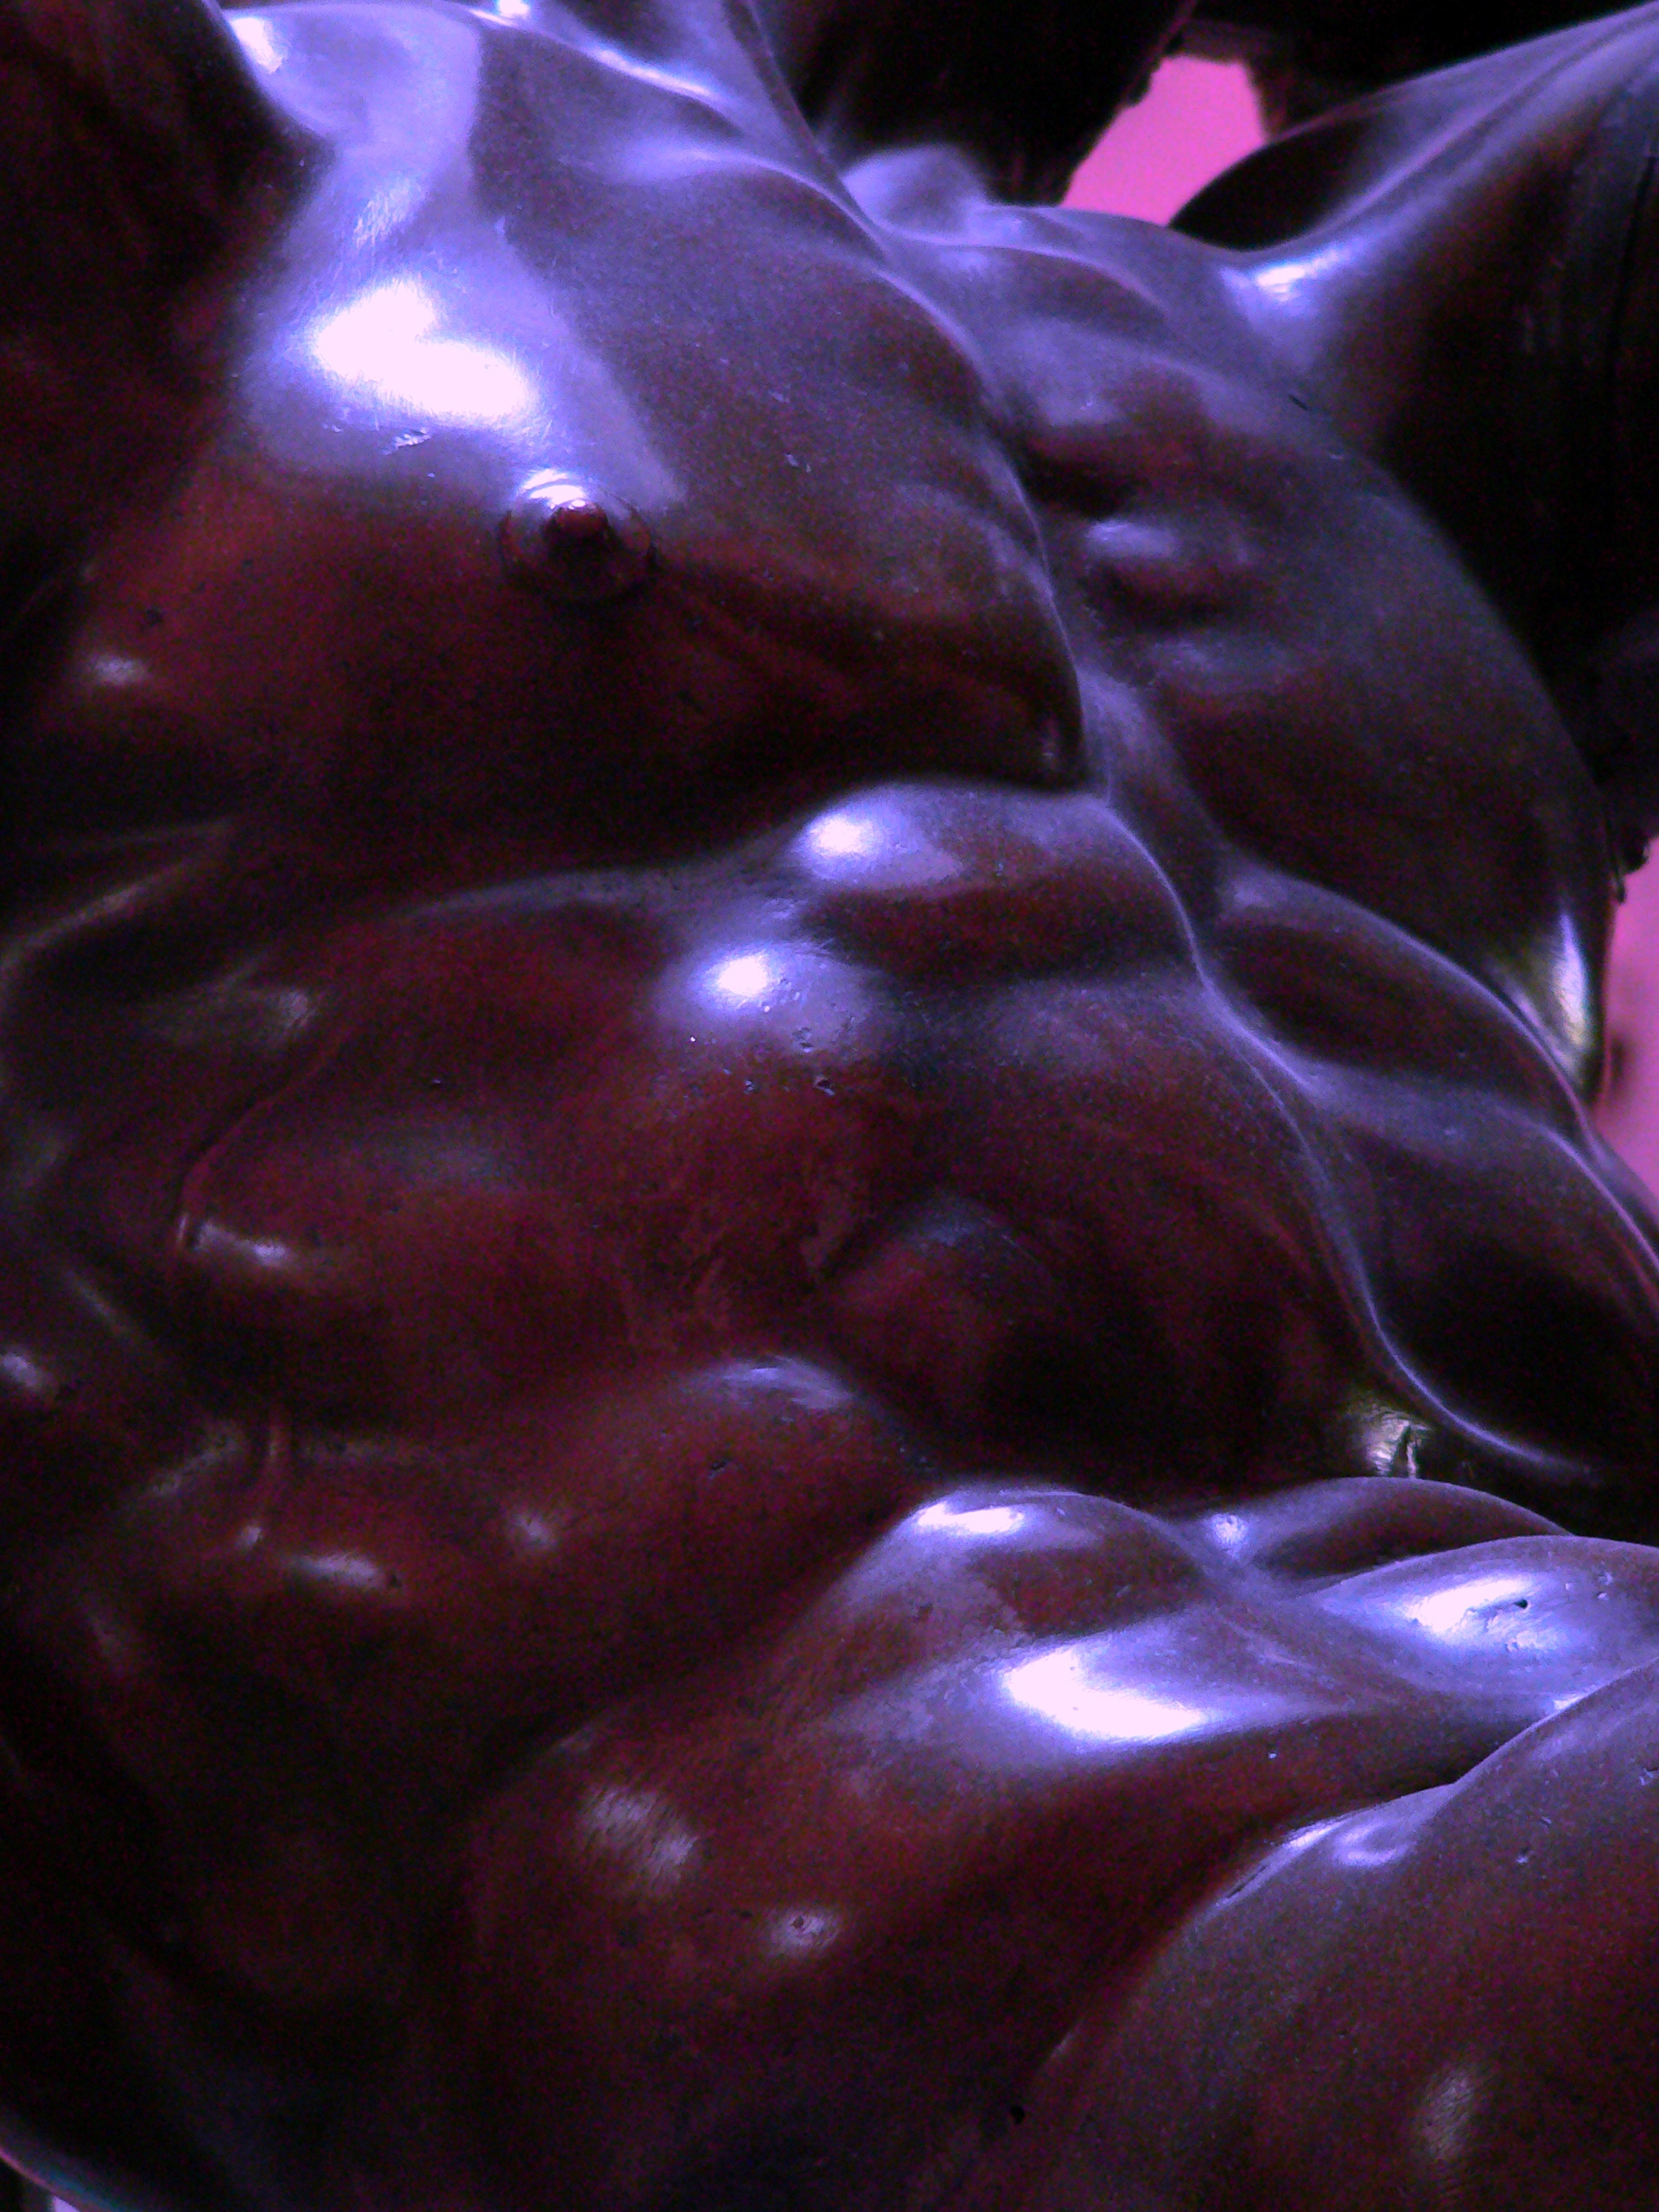
male, statue, spain, sevilla, bronze, organ, casting, columbus, christopher, torso